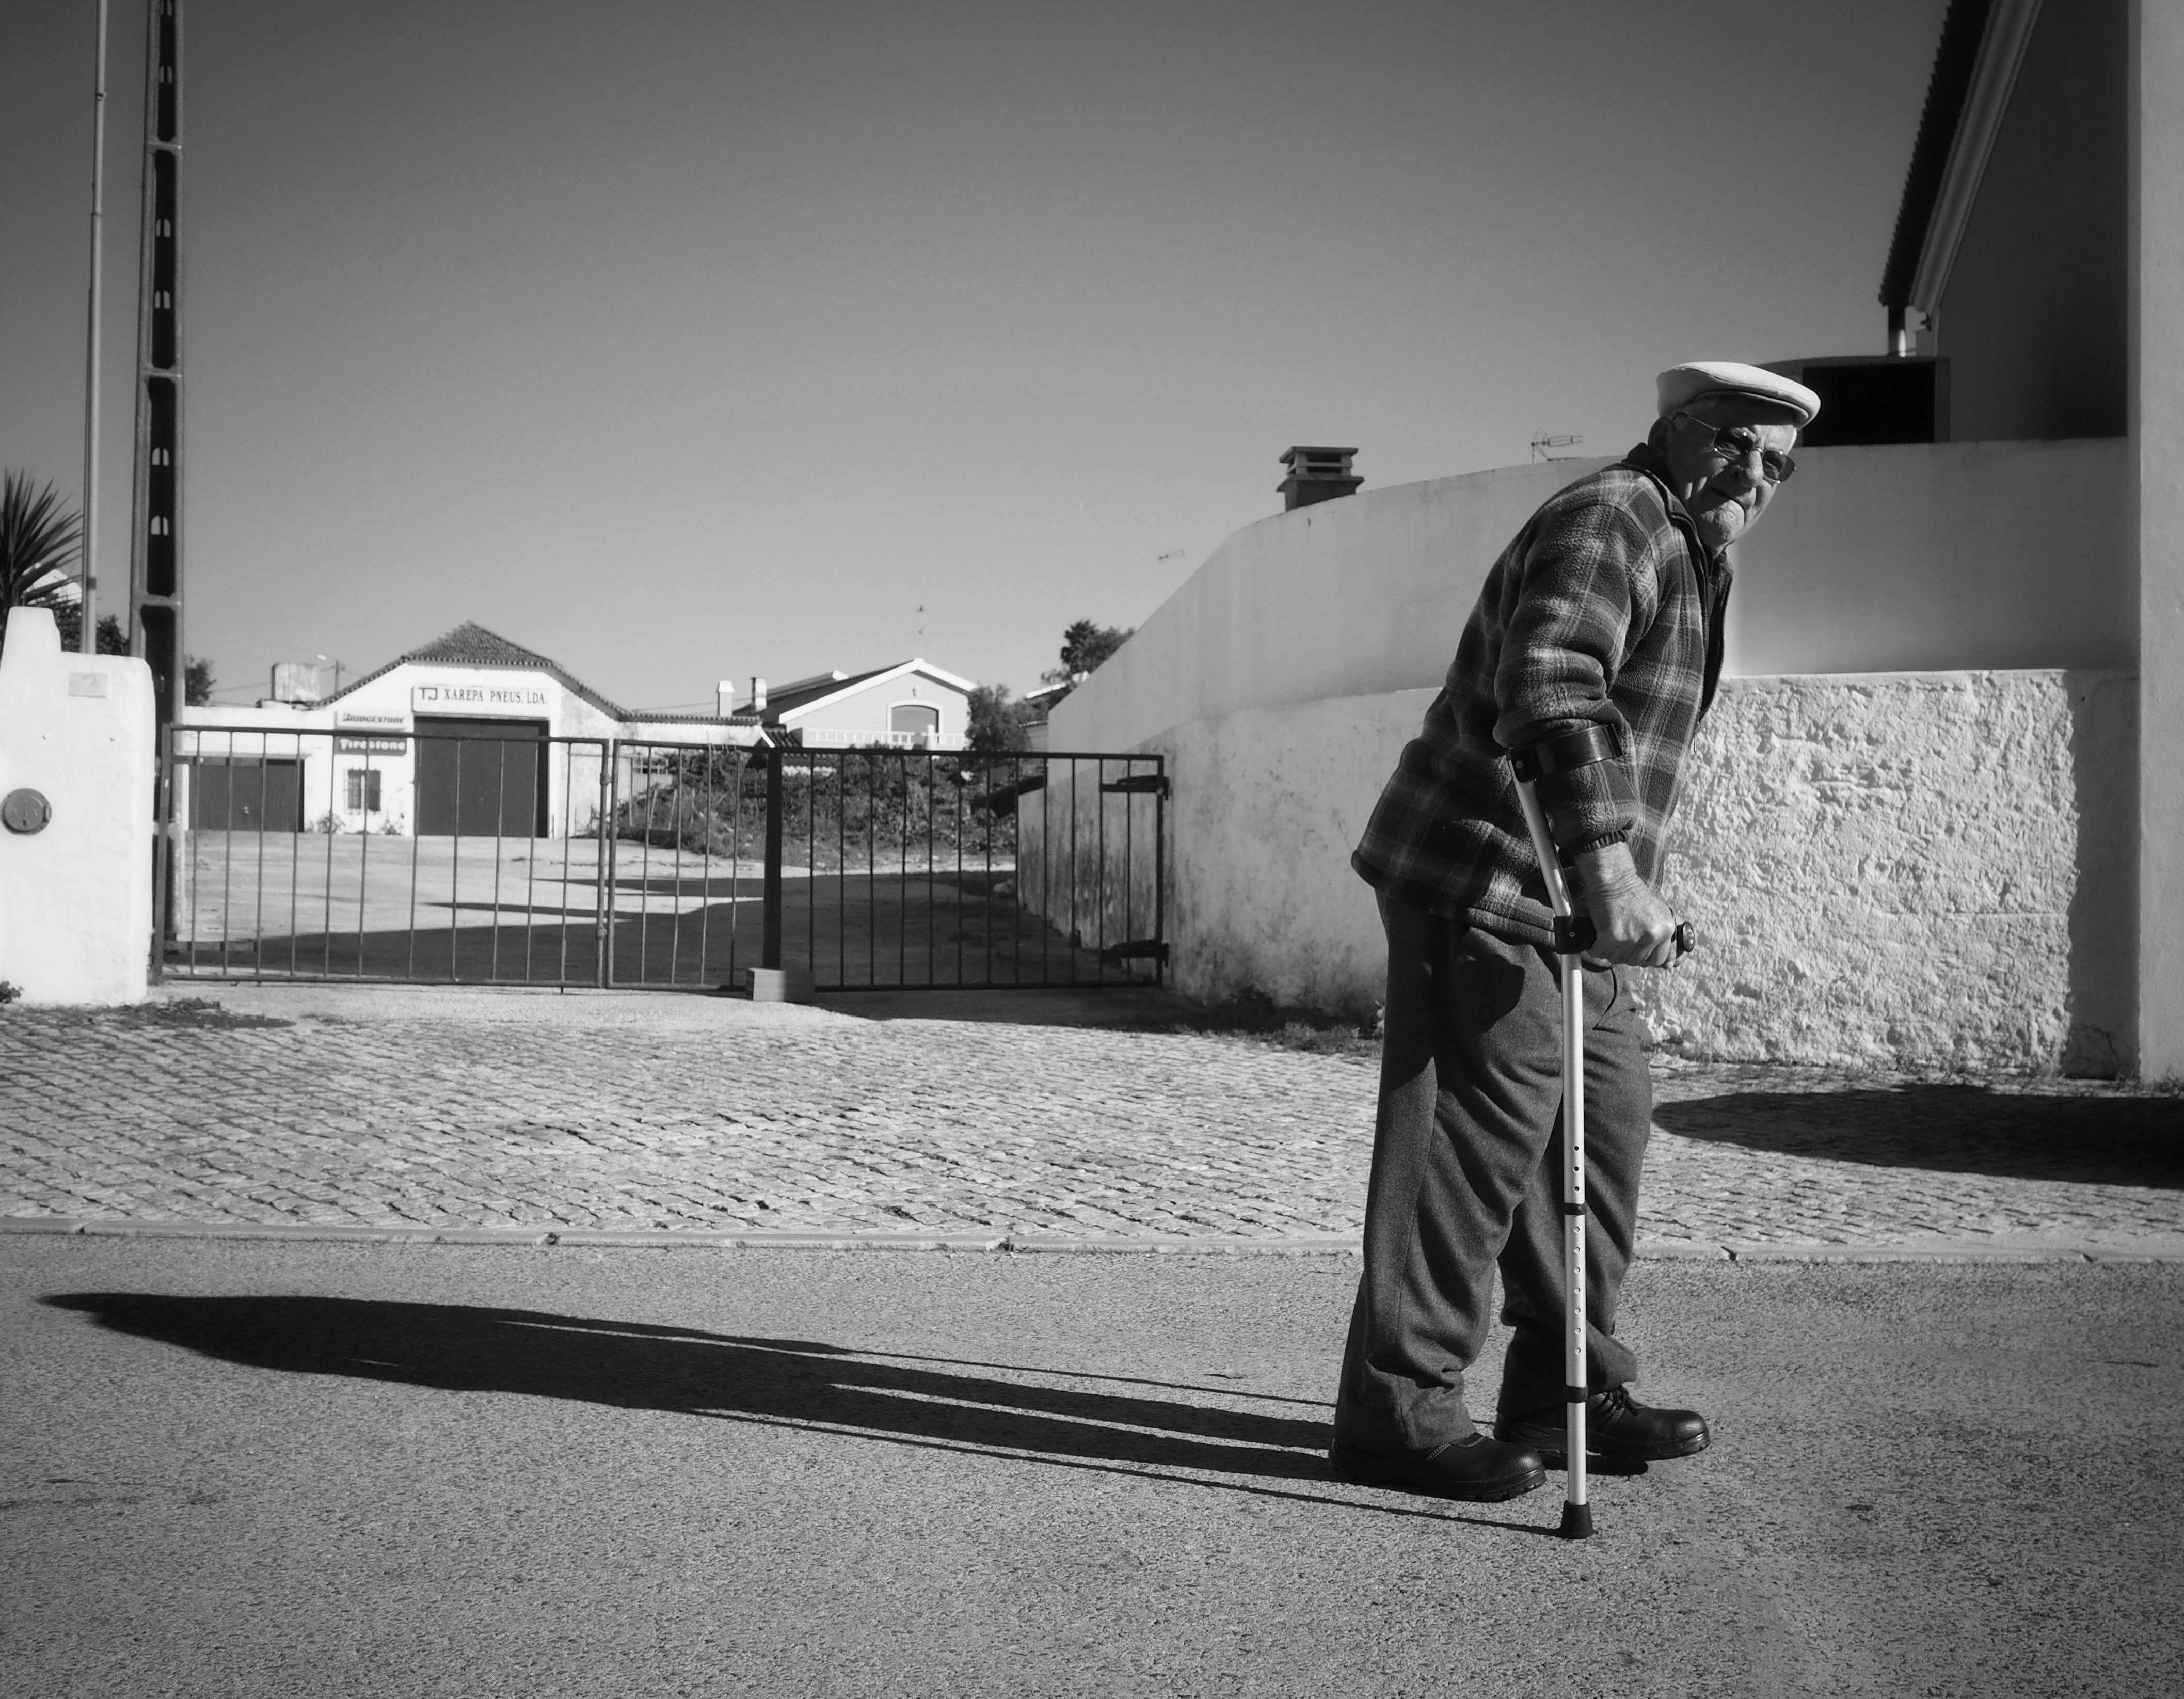
walking, black and white, people, sun, road, white, street, photography, urban, social, lens, black, monochrome, streetphotography, bw, streets, candid, moments, infrastructure, eye, public, olympus, photograph, portugal, prime, rua, omd, streetphoto, image, eyed, shape, 17mm, moment, unposed, decisive, pretobranco, retratos, sp, portuguese, pb, inpublic, fotografiaderua, streetmoments, joolavinha, em10, monochrome photography, film noir, single lens reflex camera